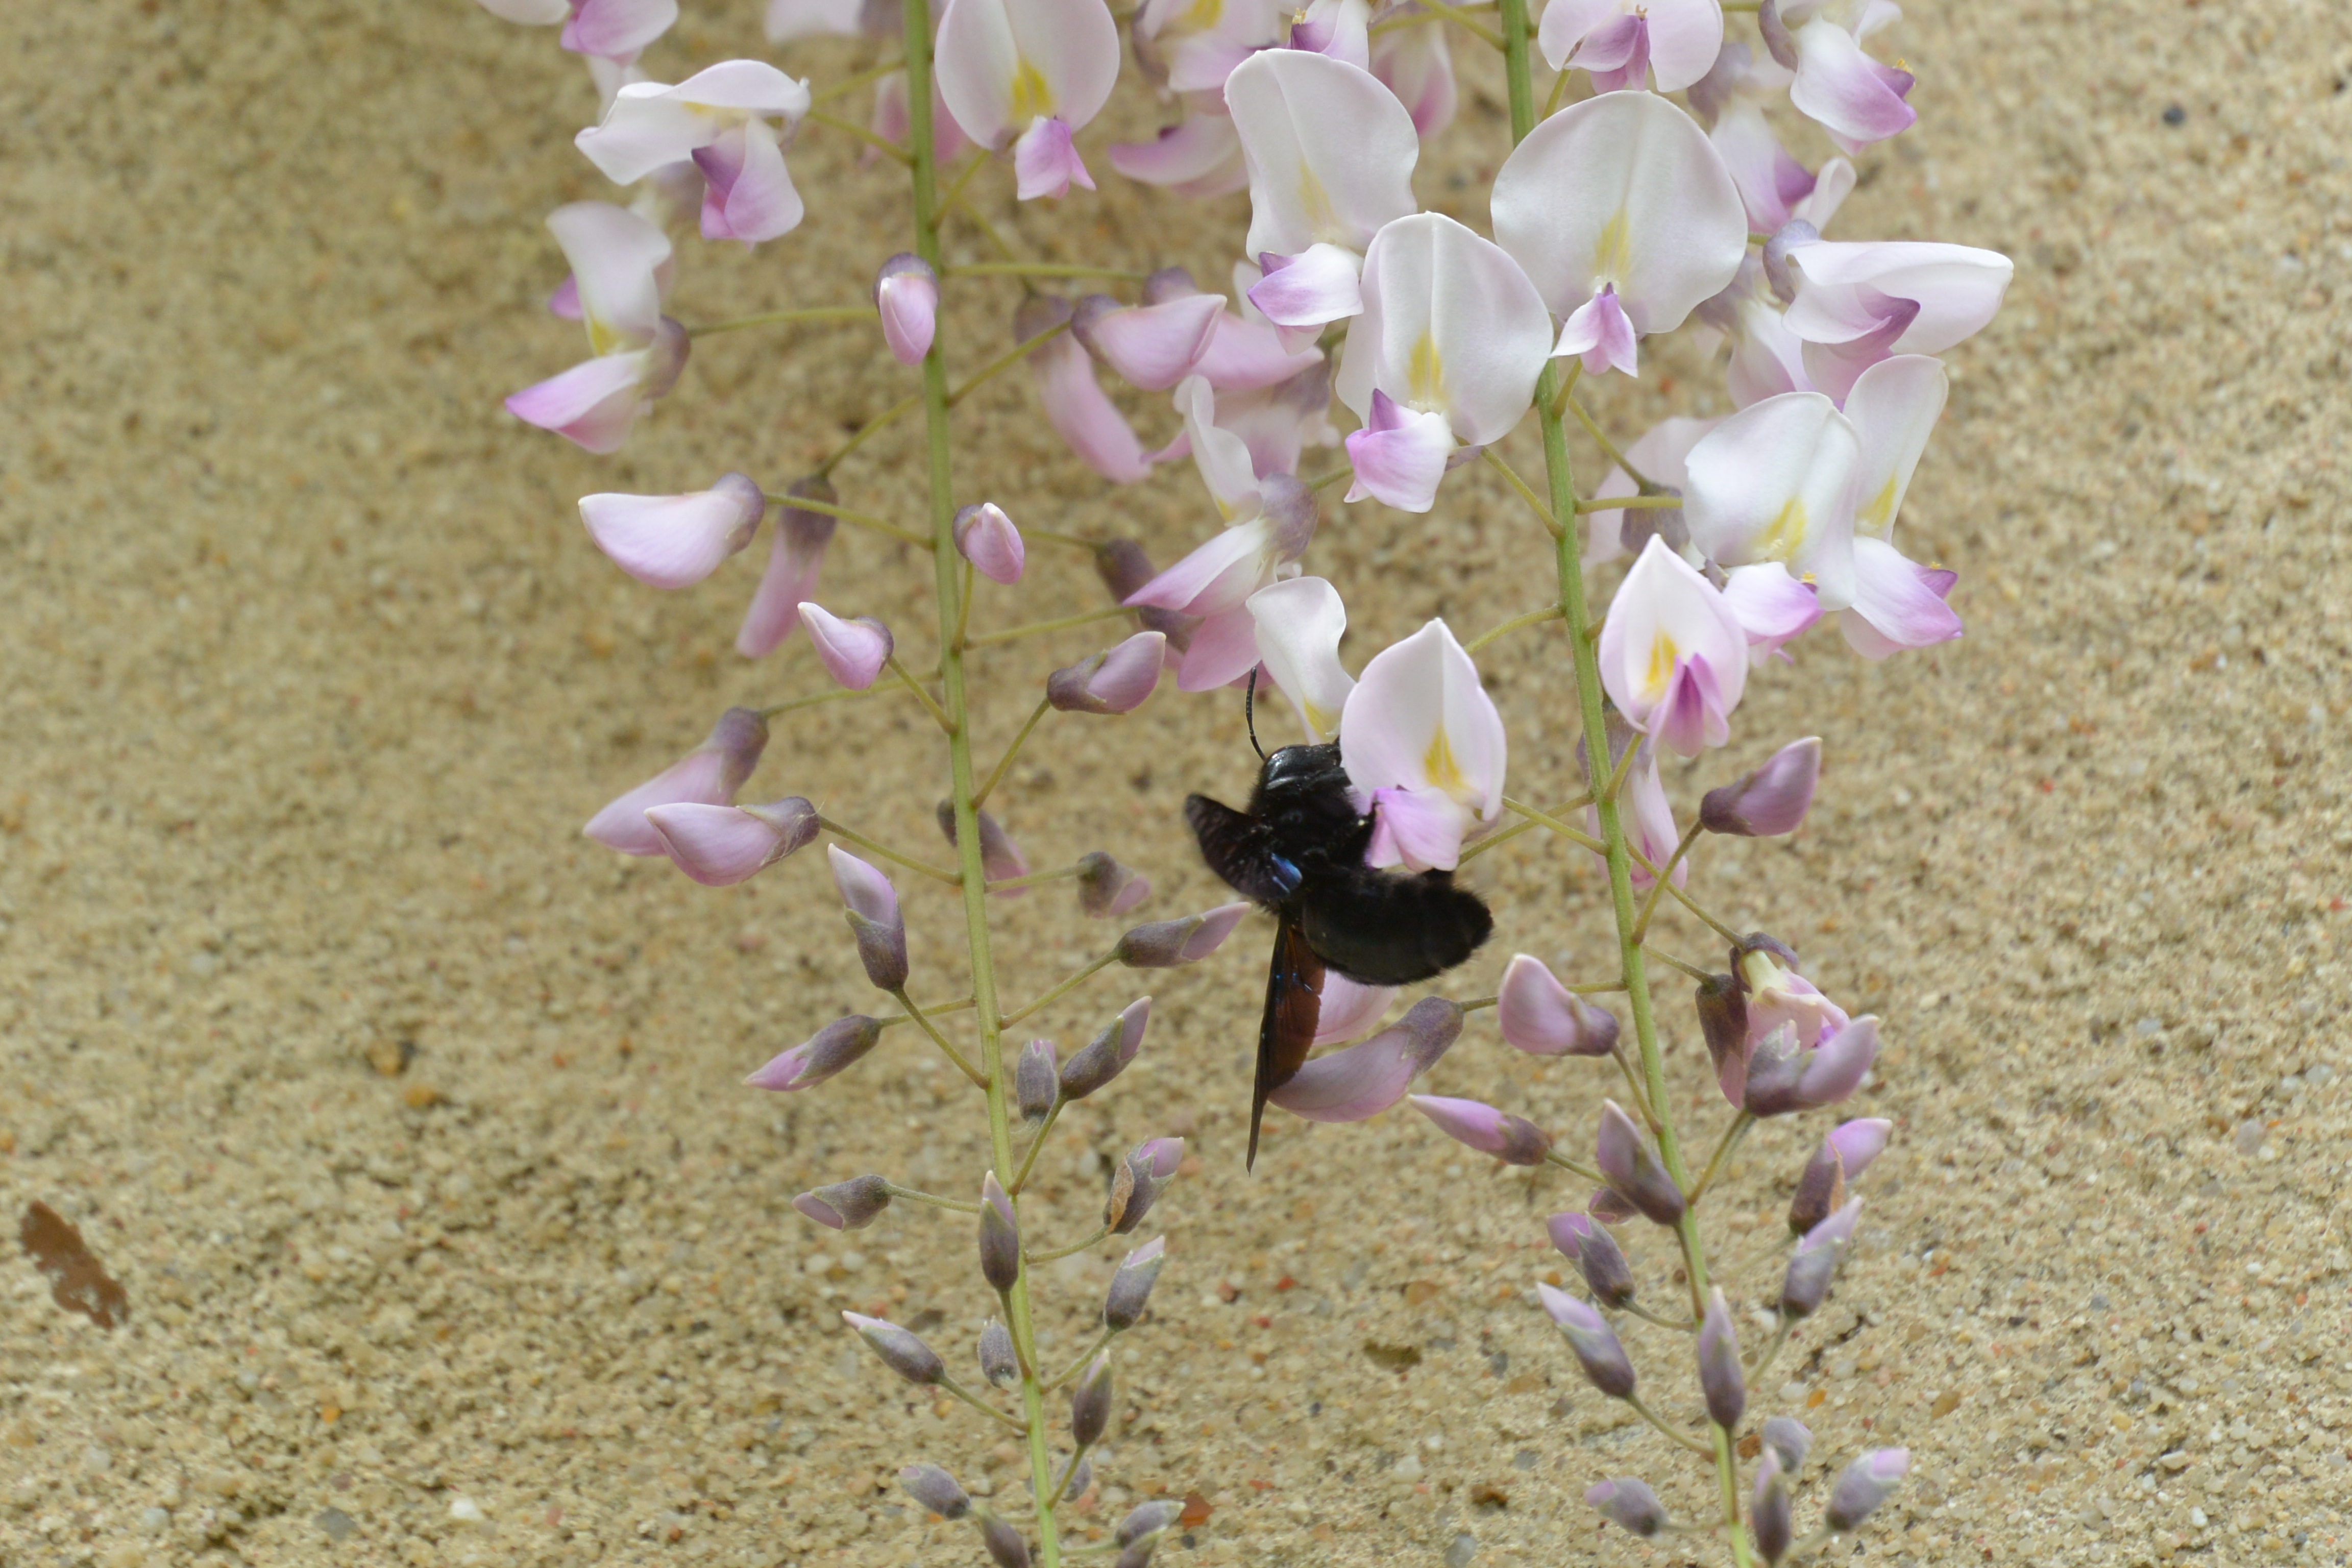
blossom, gathering, plant, flower, petal, old, wall, spring, botany, flora, wildflower, lime, bee, foraging, wisteria, nectar, flowering plant, land plant